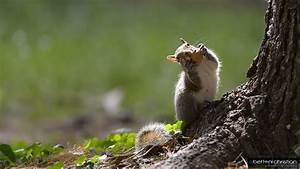
Label: squirrel